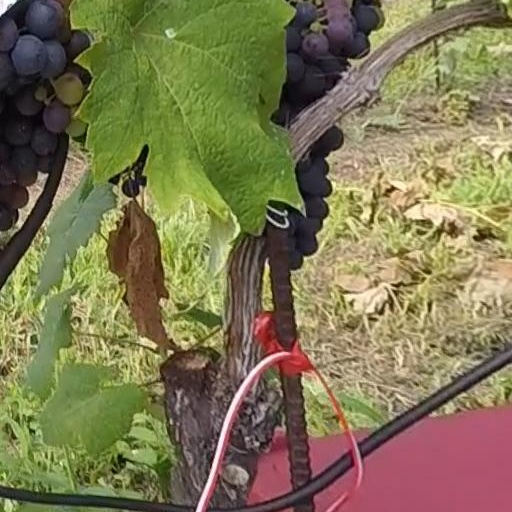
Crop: grape